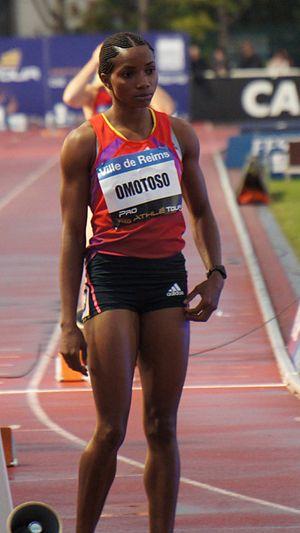
Omolara Omotoso lors des Rencontres d'athlétisme de Reims 2013 .
Omolara Omotoso est une athlète nigériane, spécialiste du 400 mètres.